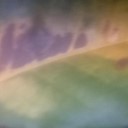
Label: Leaf_rust